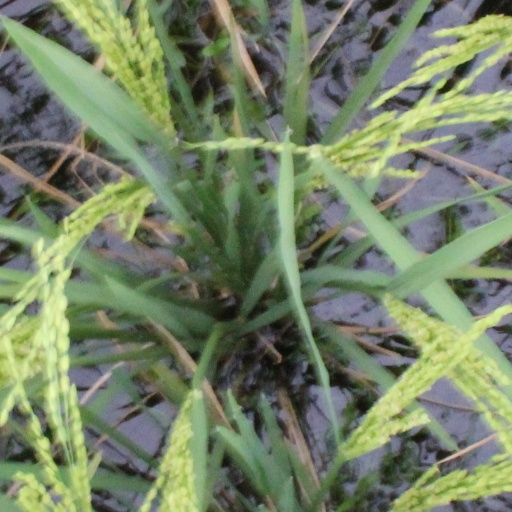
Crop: rice